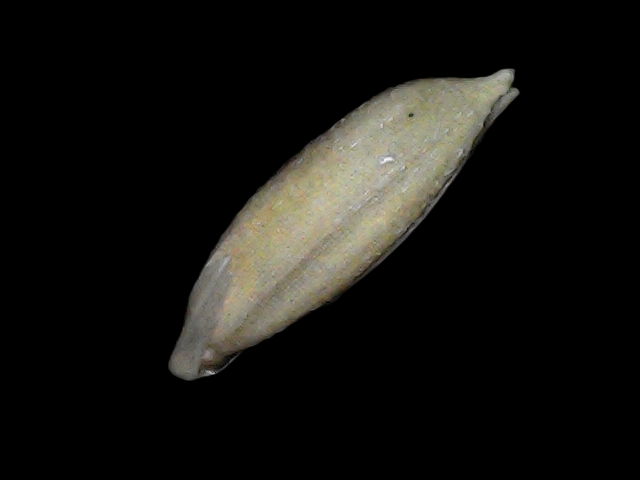
Rice variety: Bd34